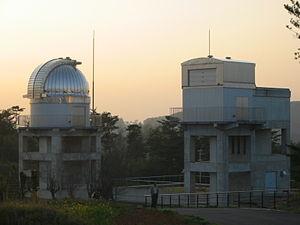
Le Bisei Spaceguard Centre est un organisme créé dans le but de suivre les astéroïdes et les débris spatiaux. Ces débris provenant de véhicules et transporteurs spatiaux détruits, de satellites ainsi que d'autres objets de petite taille qui peuvent présenter un danger pour les engins spatiaux d'exploitation.